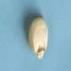
Maize quality: Good